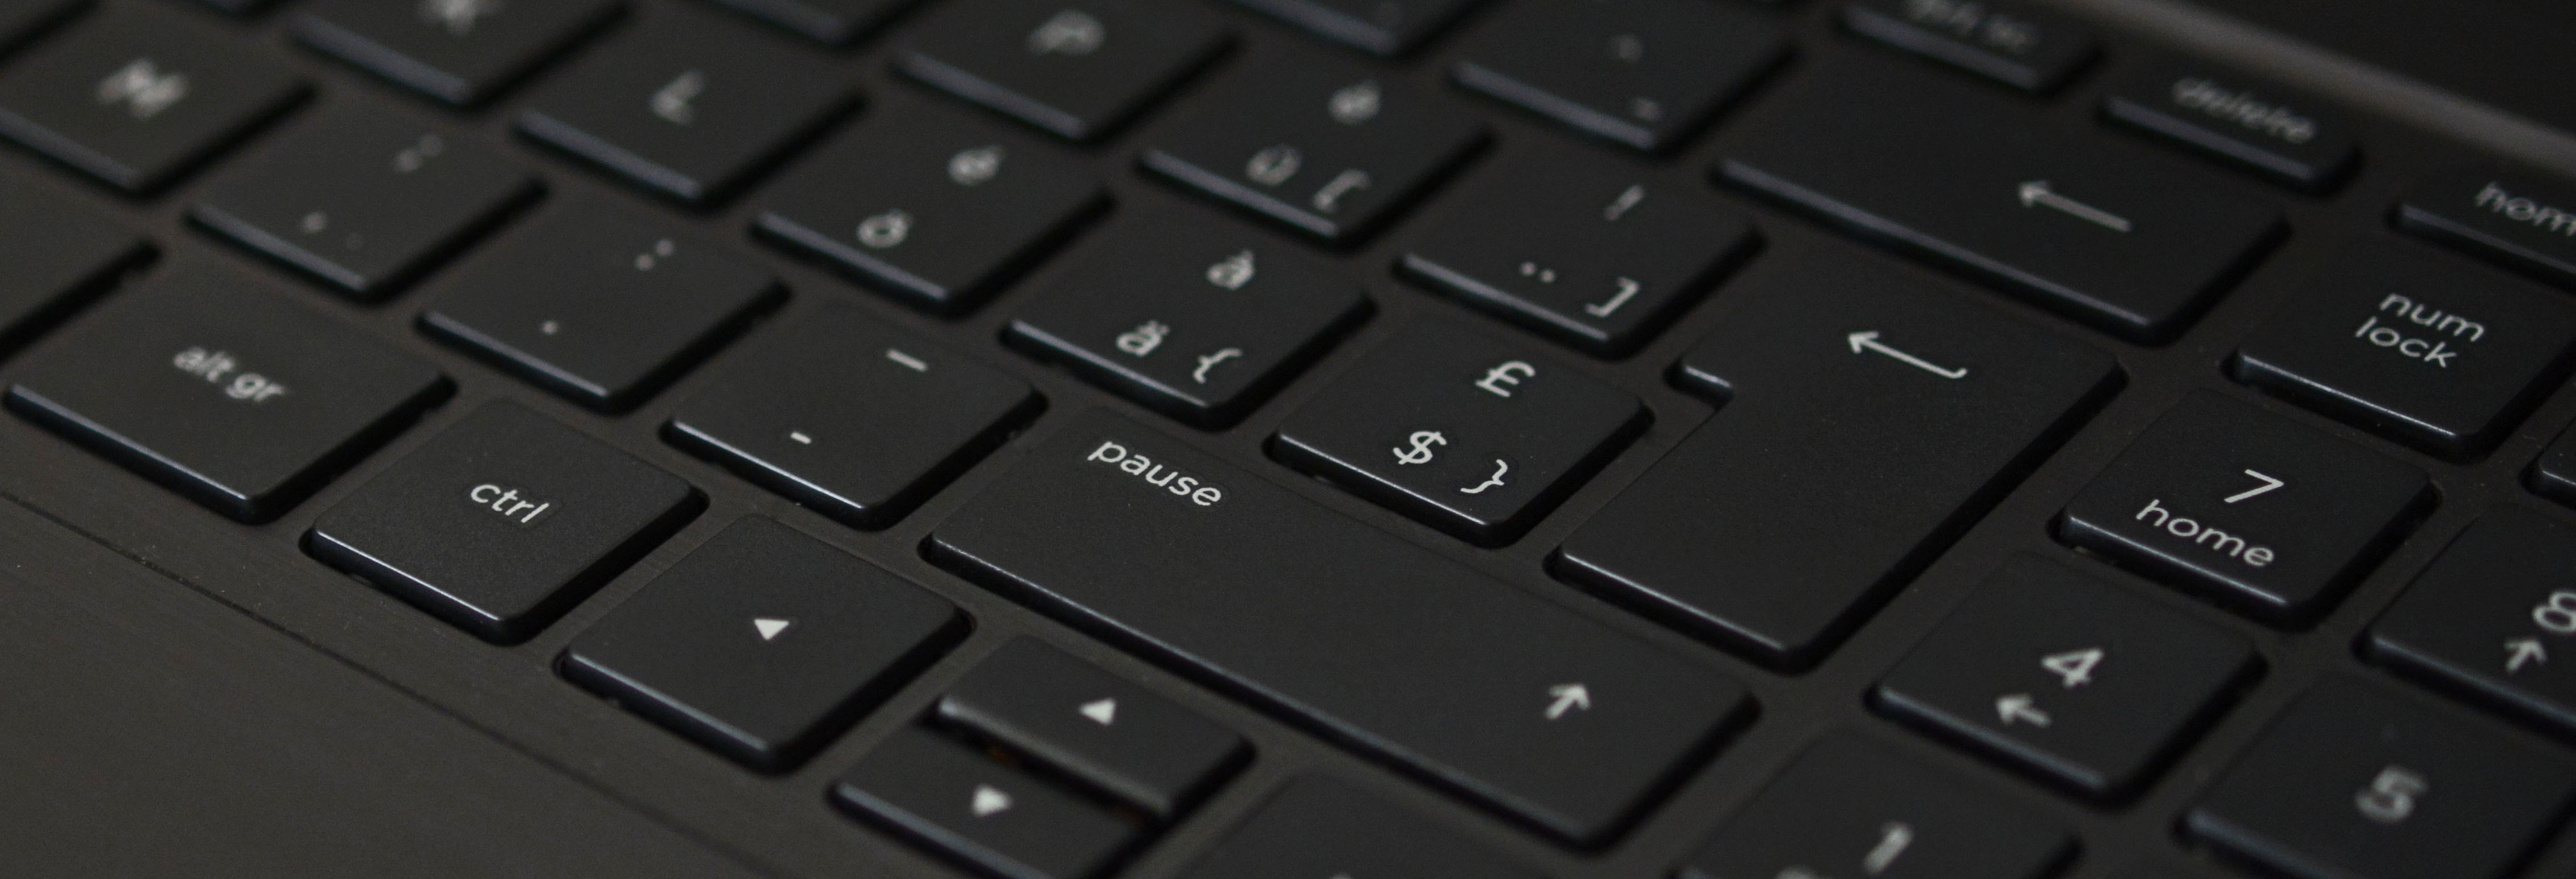
laptop, notebook, keyboard, technology, banner, black, font, keys, letters, break, input, multimedia, leave, enter, computer keyboard, header, head image, netbook, numeric keypad, electronic device, computer hardware, musical keyboard, electronic keyboard, laptop replacement keyboard